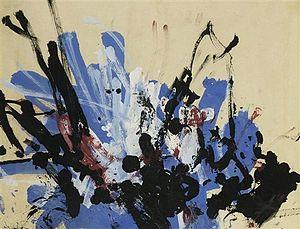
Congo est un chimpanzé ayant appris à peindre sur du papier et des toiles avec Desmond Morris, un zoologiste, ethnologue et peintre surréaliste.